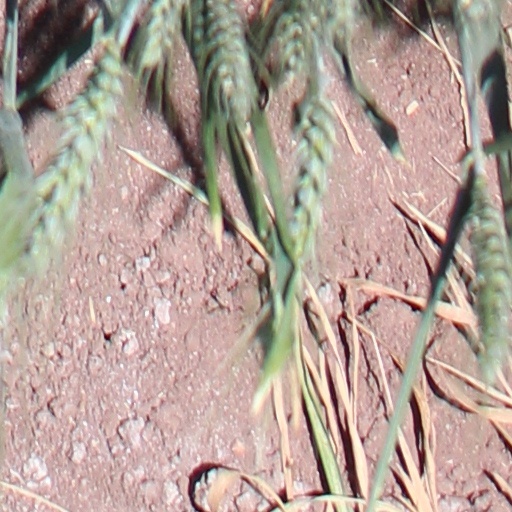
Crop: wheat